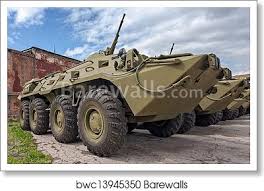
Label: BTR-80